Glyphosate

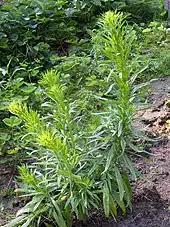
Horseweed

"Conyza bonariensis" (also known as hairy fleabane and buva) and "C. canadensis" (known as horseweed or marestail) are other weed species that have lately developed glyphosate resistance. A 2008 study on the current situation of glyphosate resistance in South America concluded "resistance evolution followed intense glyphosate use" and the use of glyphosate-resistant soybean crops is a factor encouraging increases in glyphosate use. In the 2015 growing season, glyphosate-resistant marestail proved to be especially problematic to control in Nebraska production fields.